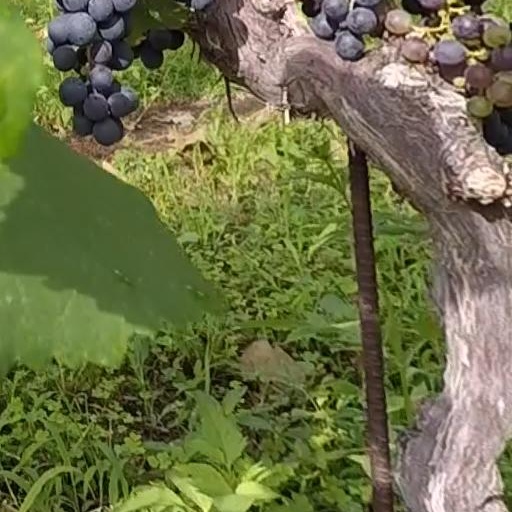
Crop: grape